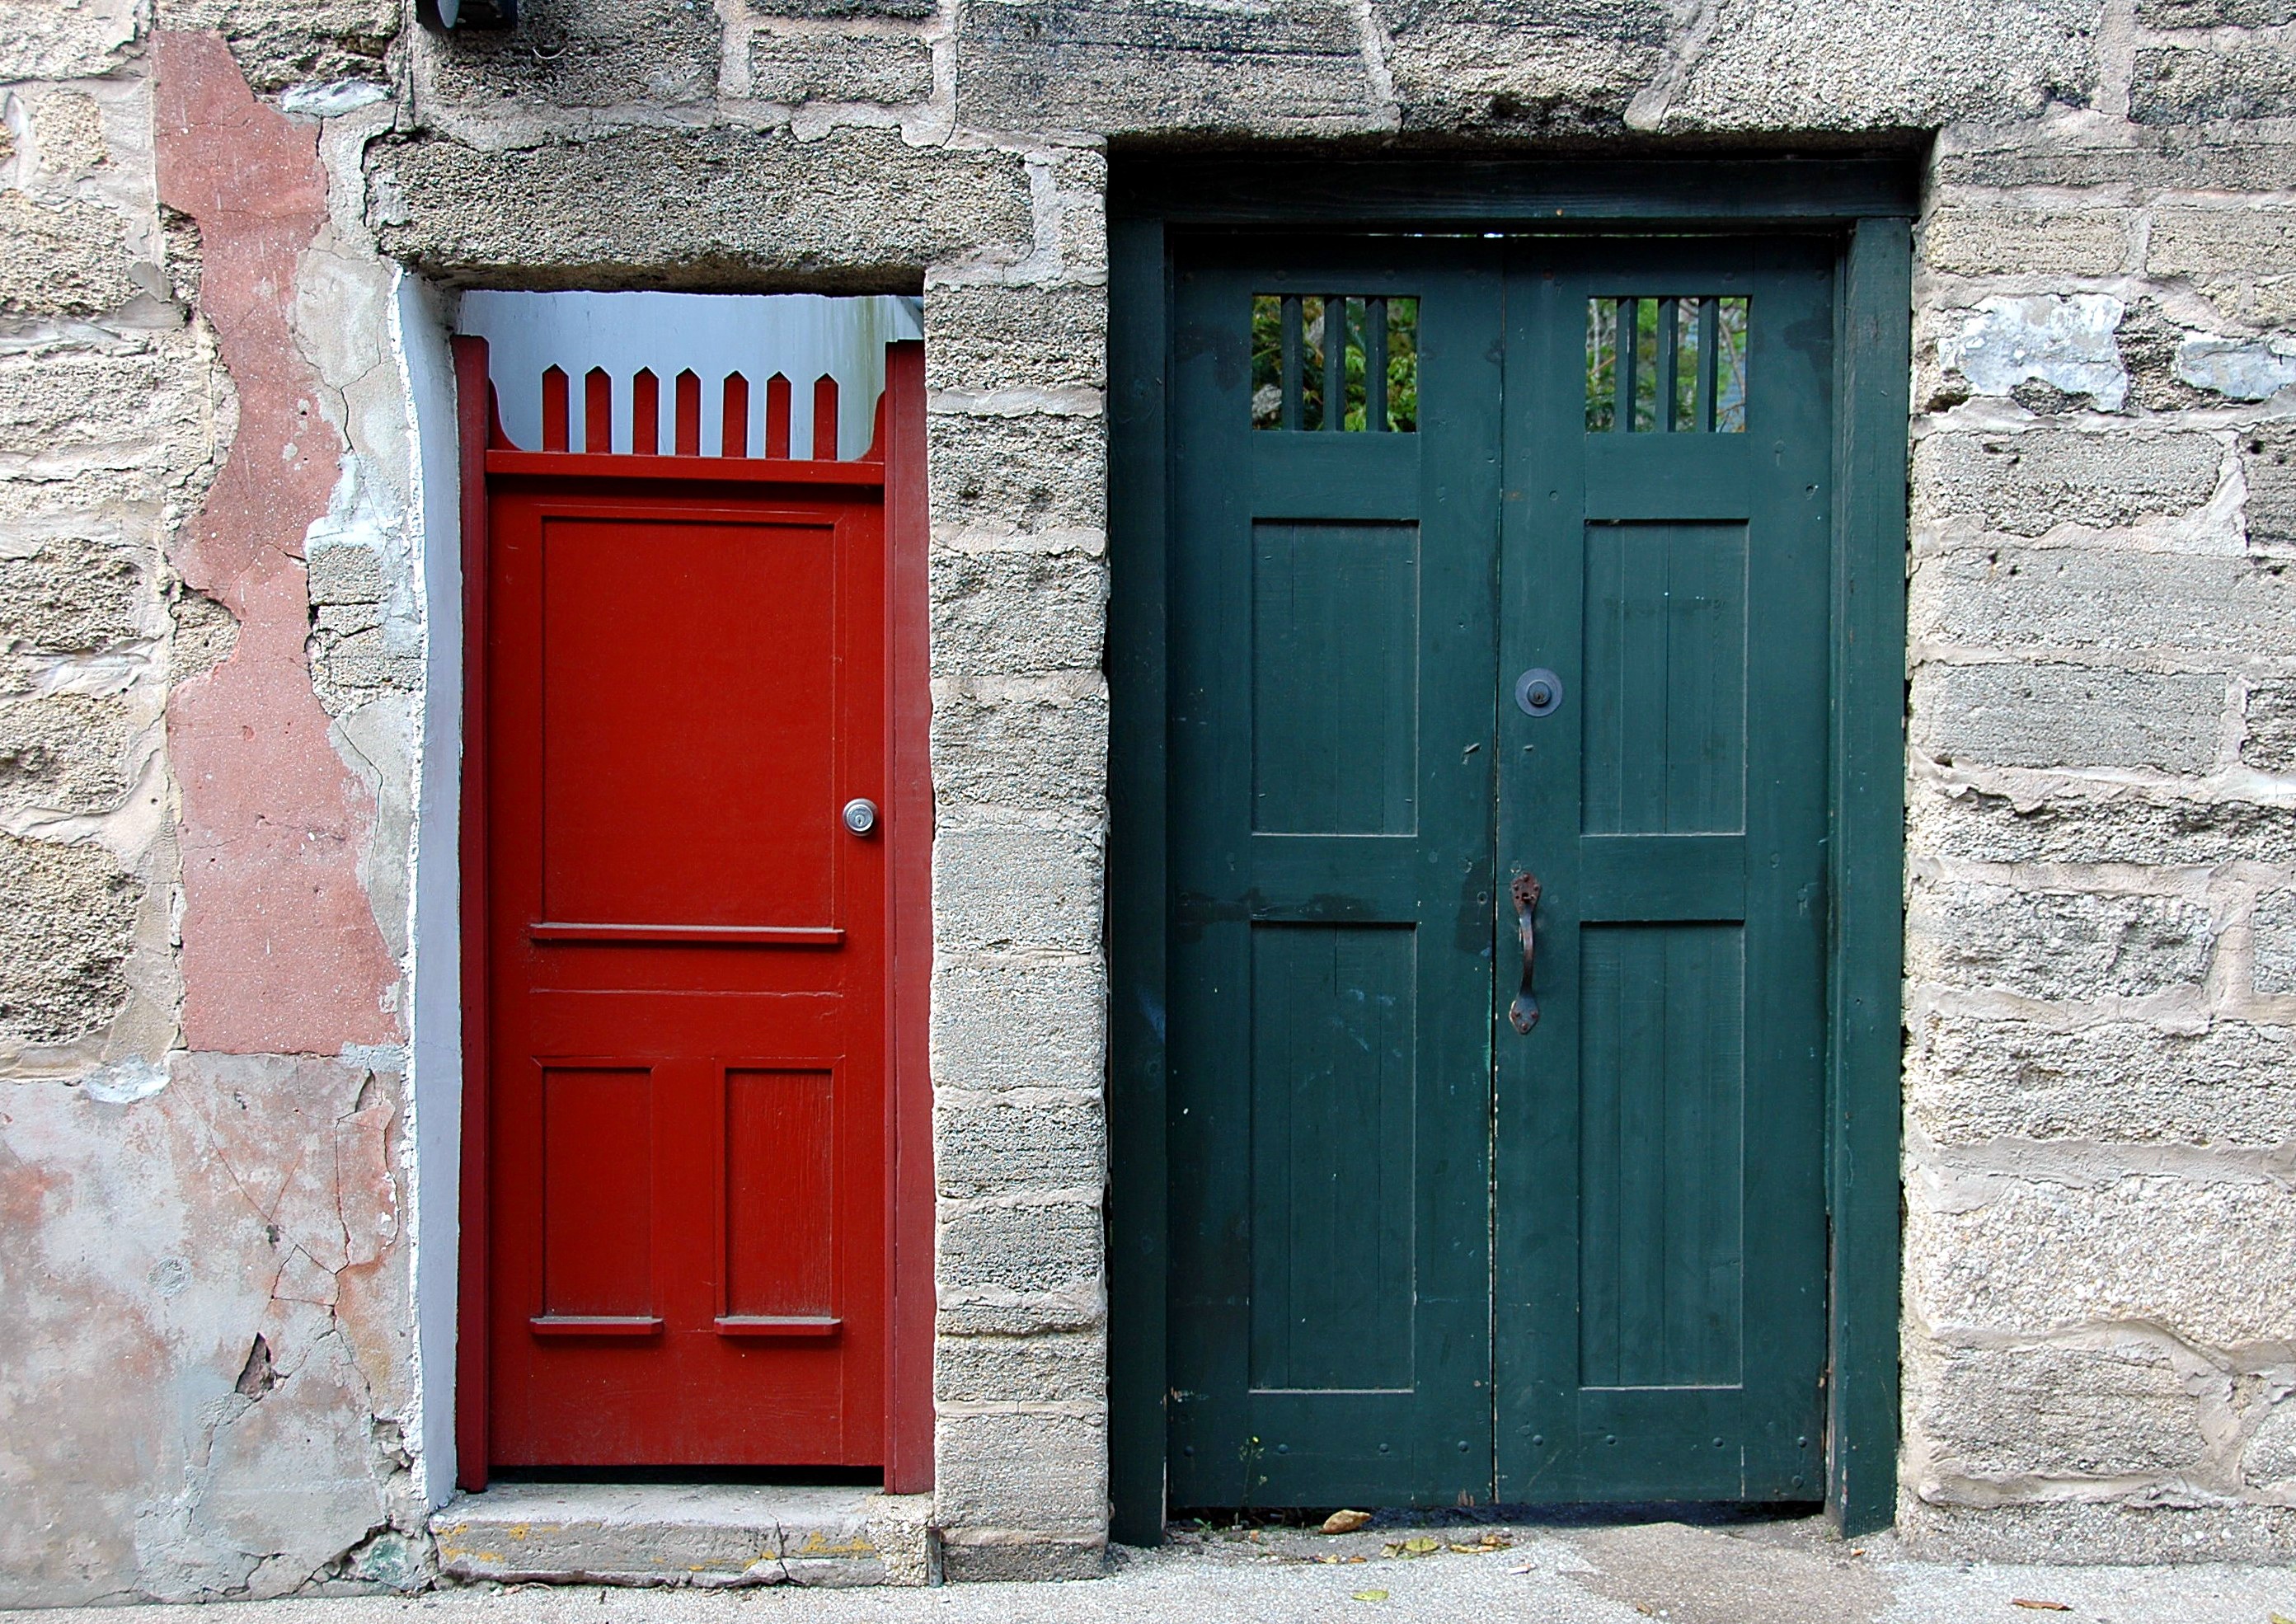
open, architecture, wood, vintage, antique, retro, house, old, home, wall, shed, decoration, exit, entrance, facade, blue, exterior, stone wall, historic, door, decor, doorway, background, wooden, front, access, traditional, florida, backdrop, doorknob, architectural, aged, enter, st augustine, vintage doors